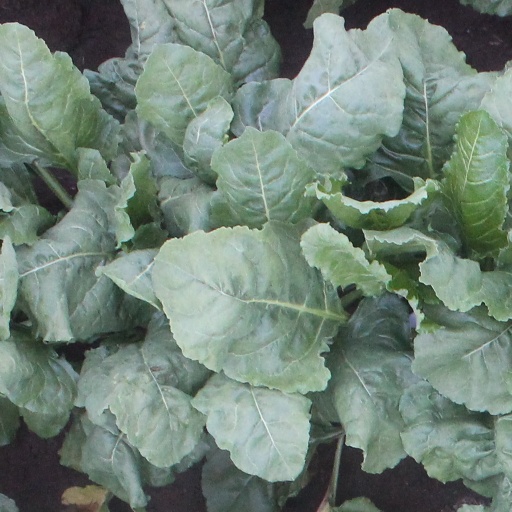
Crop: sugar beet